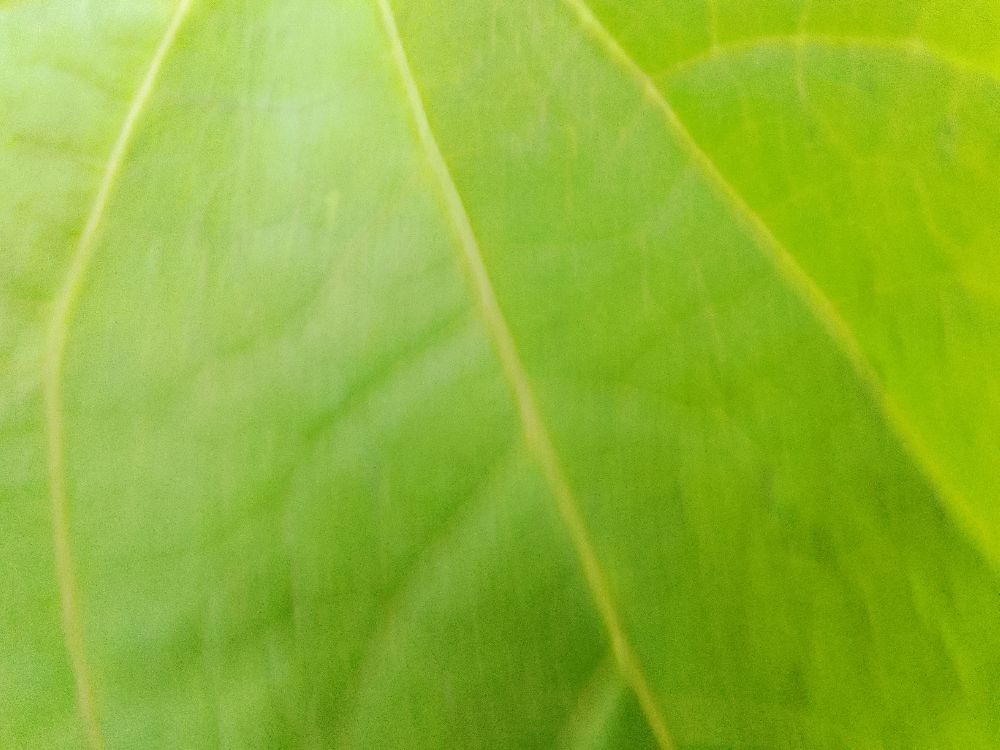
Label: healthy